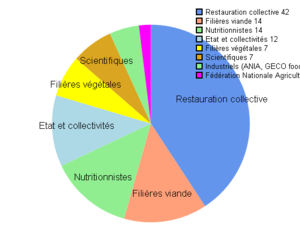
Composition des membres du Groupe d’Étude des Marchés de Restauration Collective et de Nutrition dont le but est d'établir des recommandations nutritionnelles précises à destination des acheteurs de la restauration collective en 2014.
La restauration scolaire en France est une composante intégrée aux établissements scolaires qui donne accès à des élèves ou étudiants demi-pensionnaires à un déjeuner sur le lieu de leur scolarité.